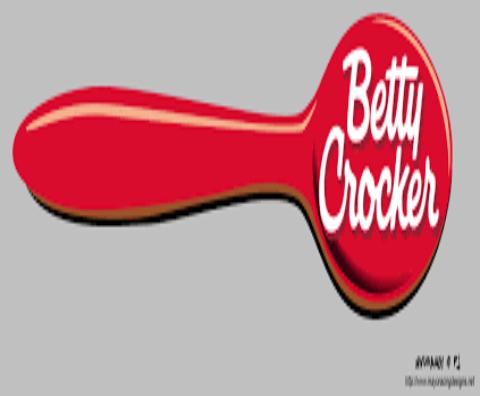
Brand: Betty Crocker
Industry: Clothes